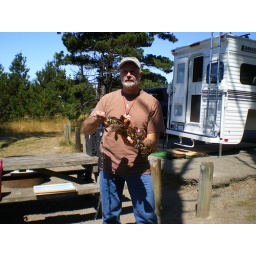
The first fish I've caught on the coast in years.